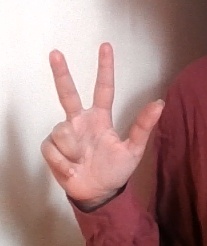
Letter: al